Atabekians

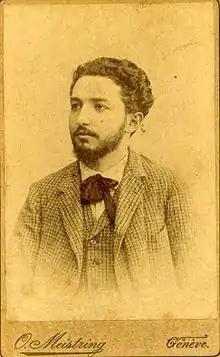
Alexander Atabekian

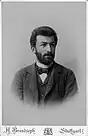

The Princely House of Atabekians is one of the well-organized and active clans of Armenian nobility. The Atabekians regularly organise clan gatherings ("tohmahavaq"); the latest ones were held on 8 October 1983 in Meliqgyugh and on 19 April 2014 in Yerevan. The last clan gathering elected Prince Hrach Atabekian as the Head ("tohmapet") of the House of Atabekians.